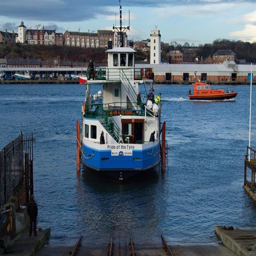
pride of the tourist attraction shields ferry coming into shipyard